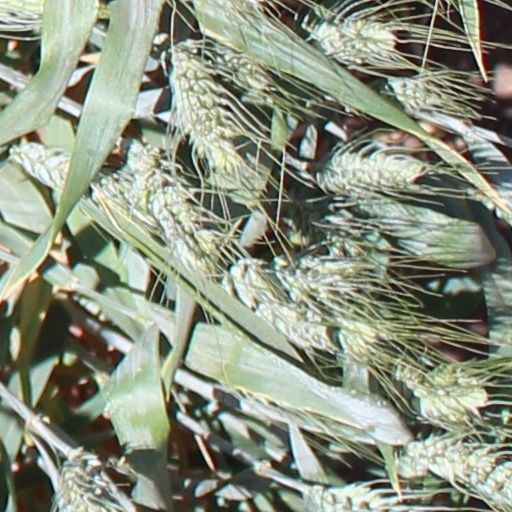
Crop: wheat